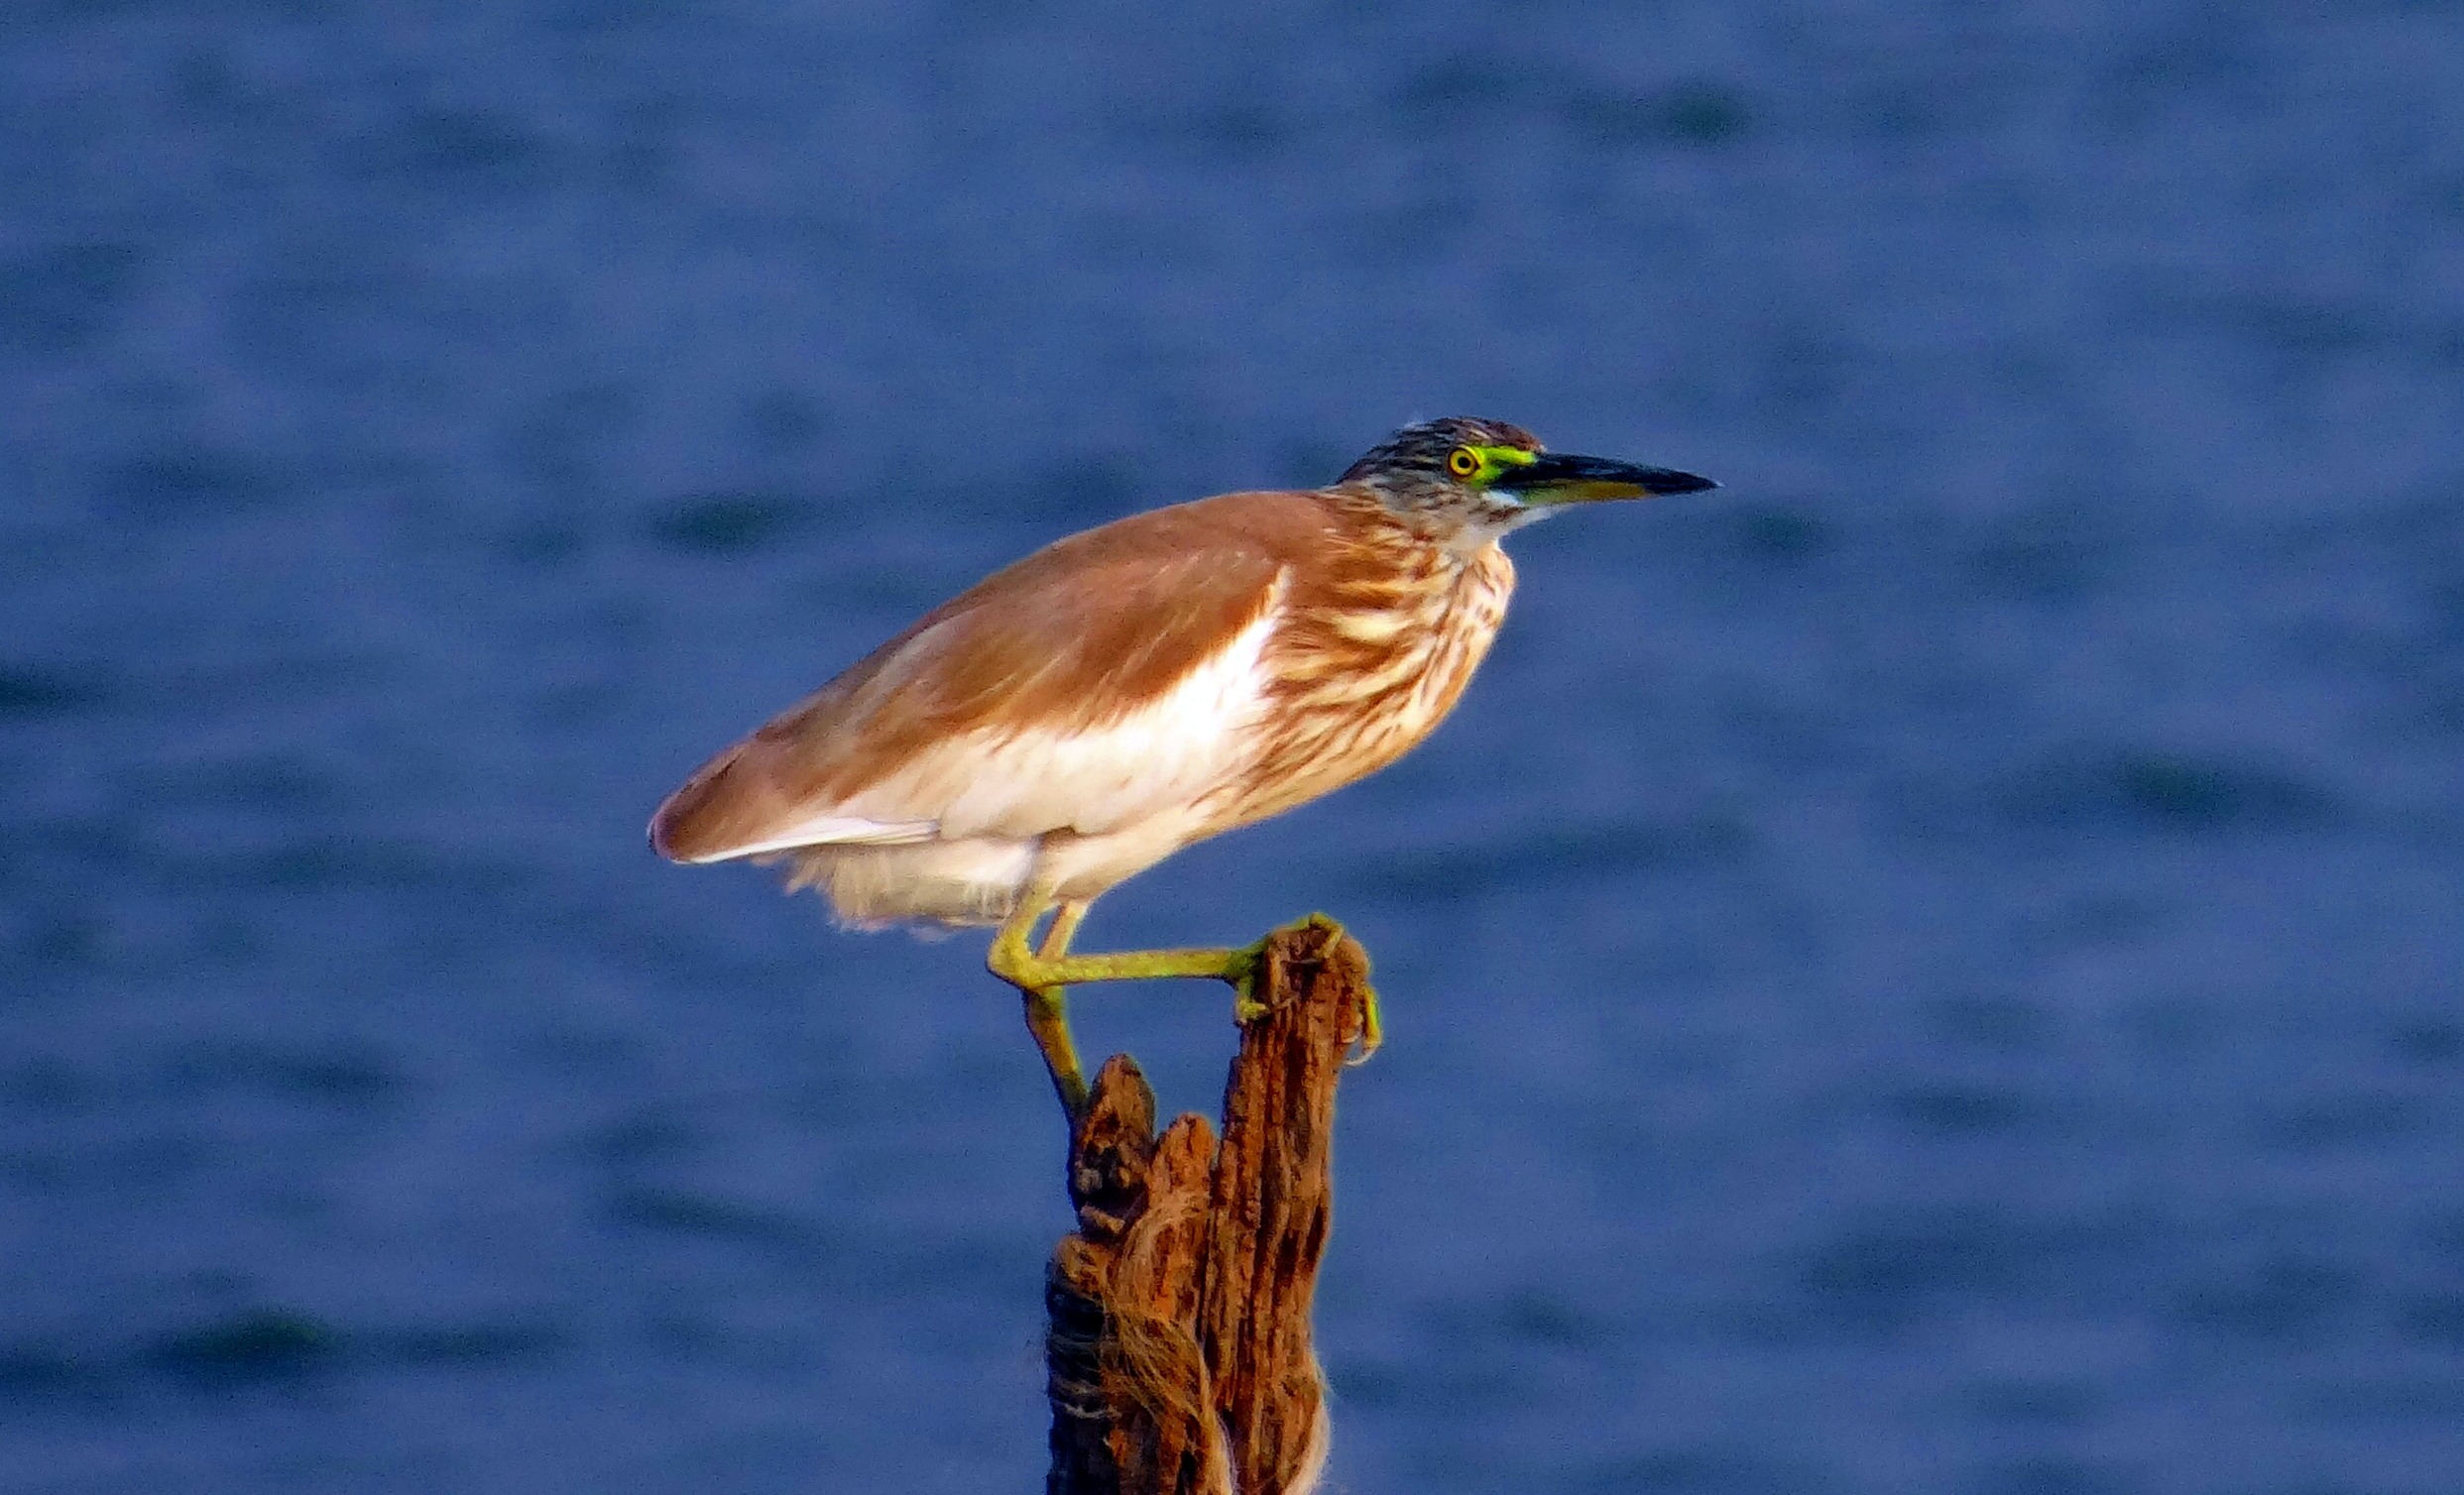
bird, wing, wildlife, beak, fauna, vertebrate, india, heron, wader, shorebird, sandpiper, stalker, paddybird, ardeola grayii, indian pond heron